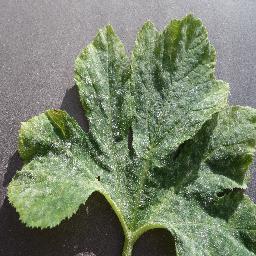
Label: Squash___Powdery_mildew